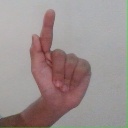
अक्षर: ळ